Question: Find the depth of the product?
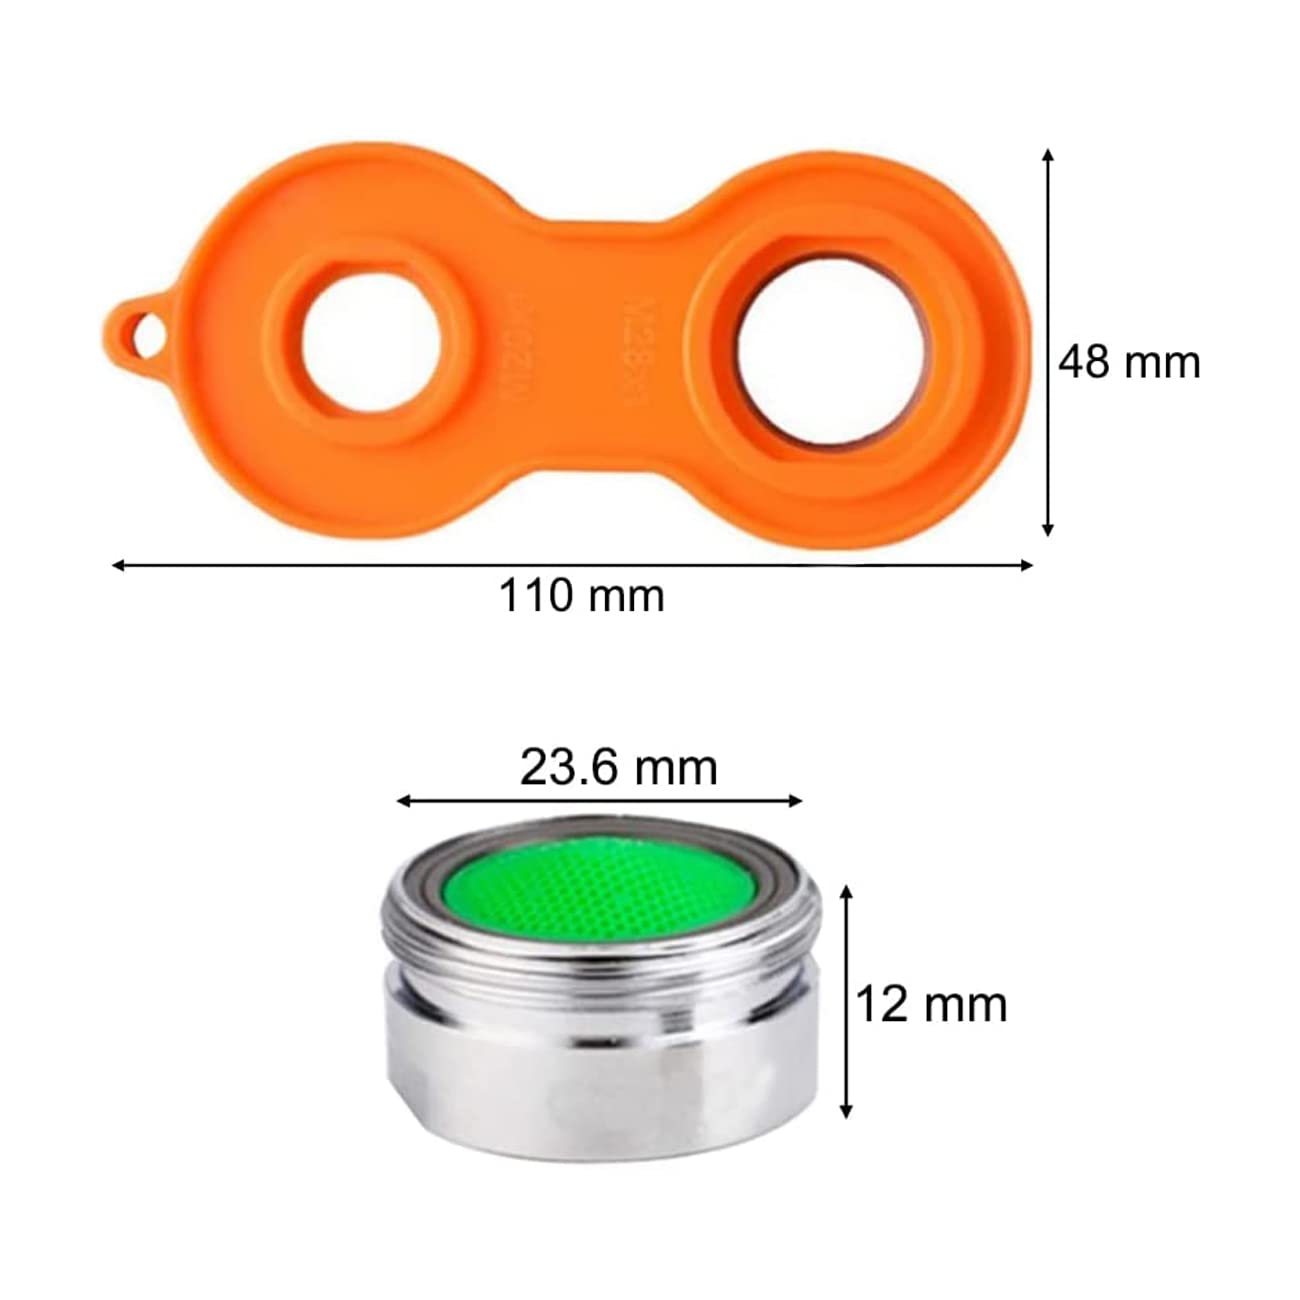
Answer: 110.0 millimetre